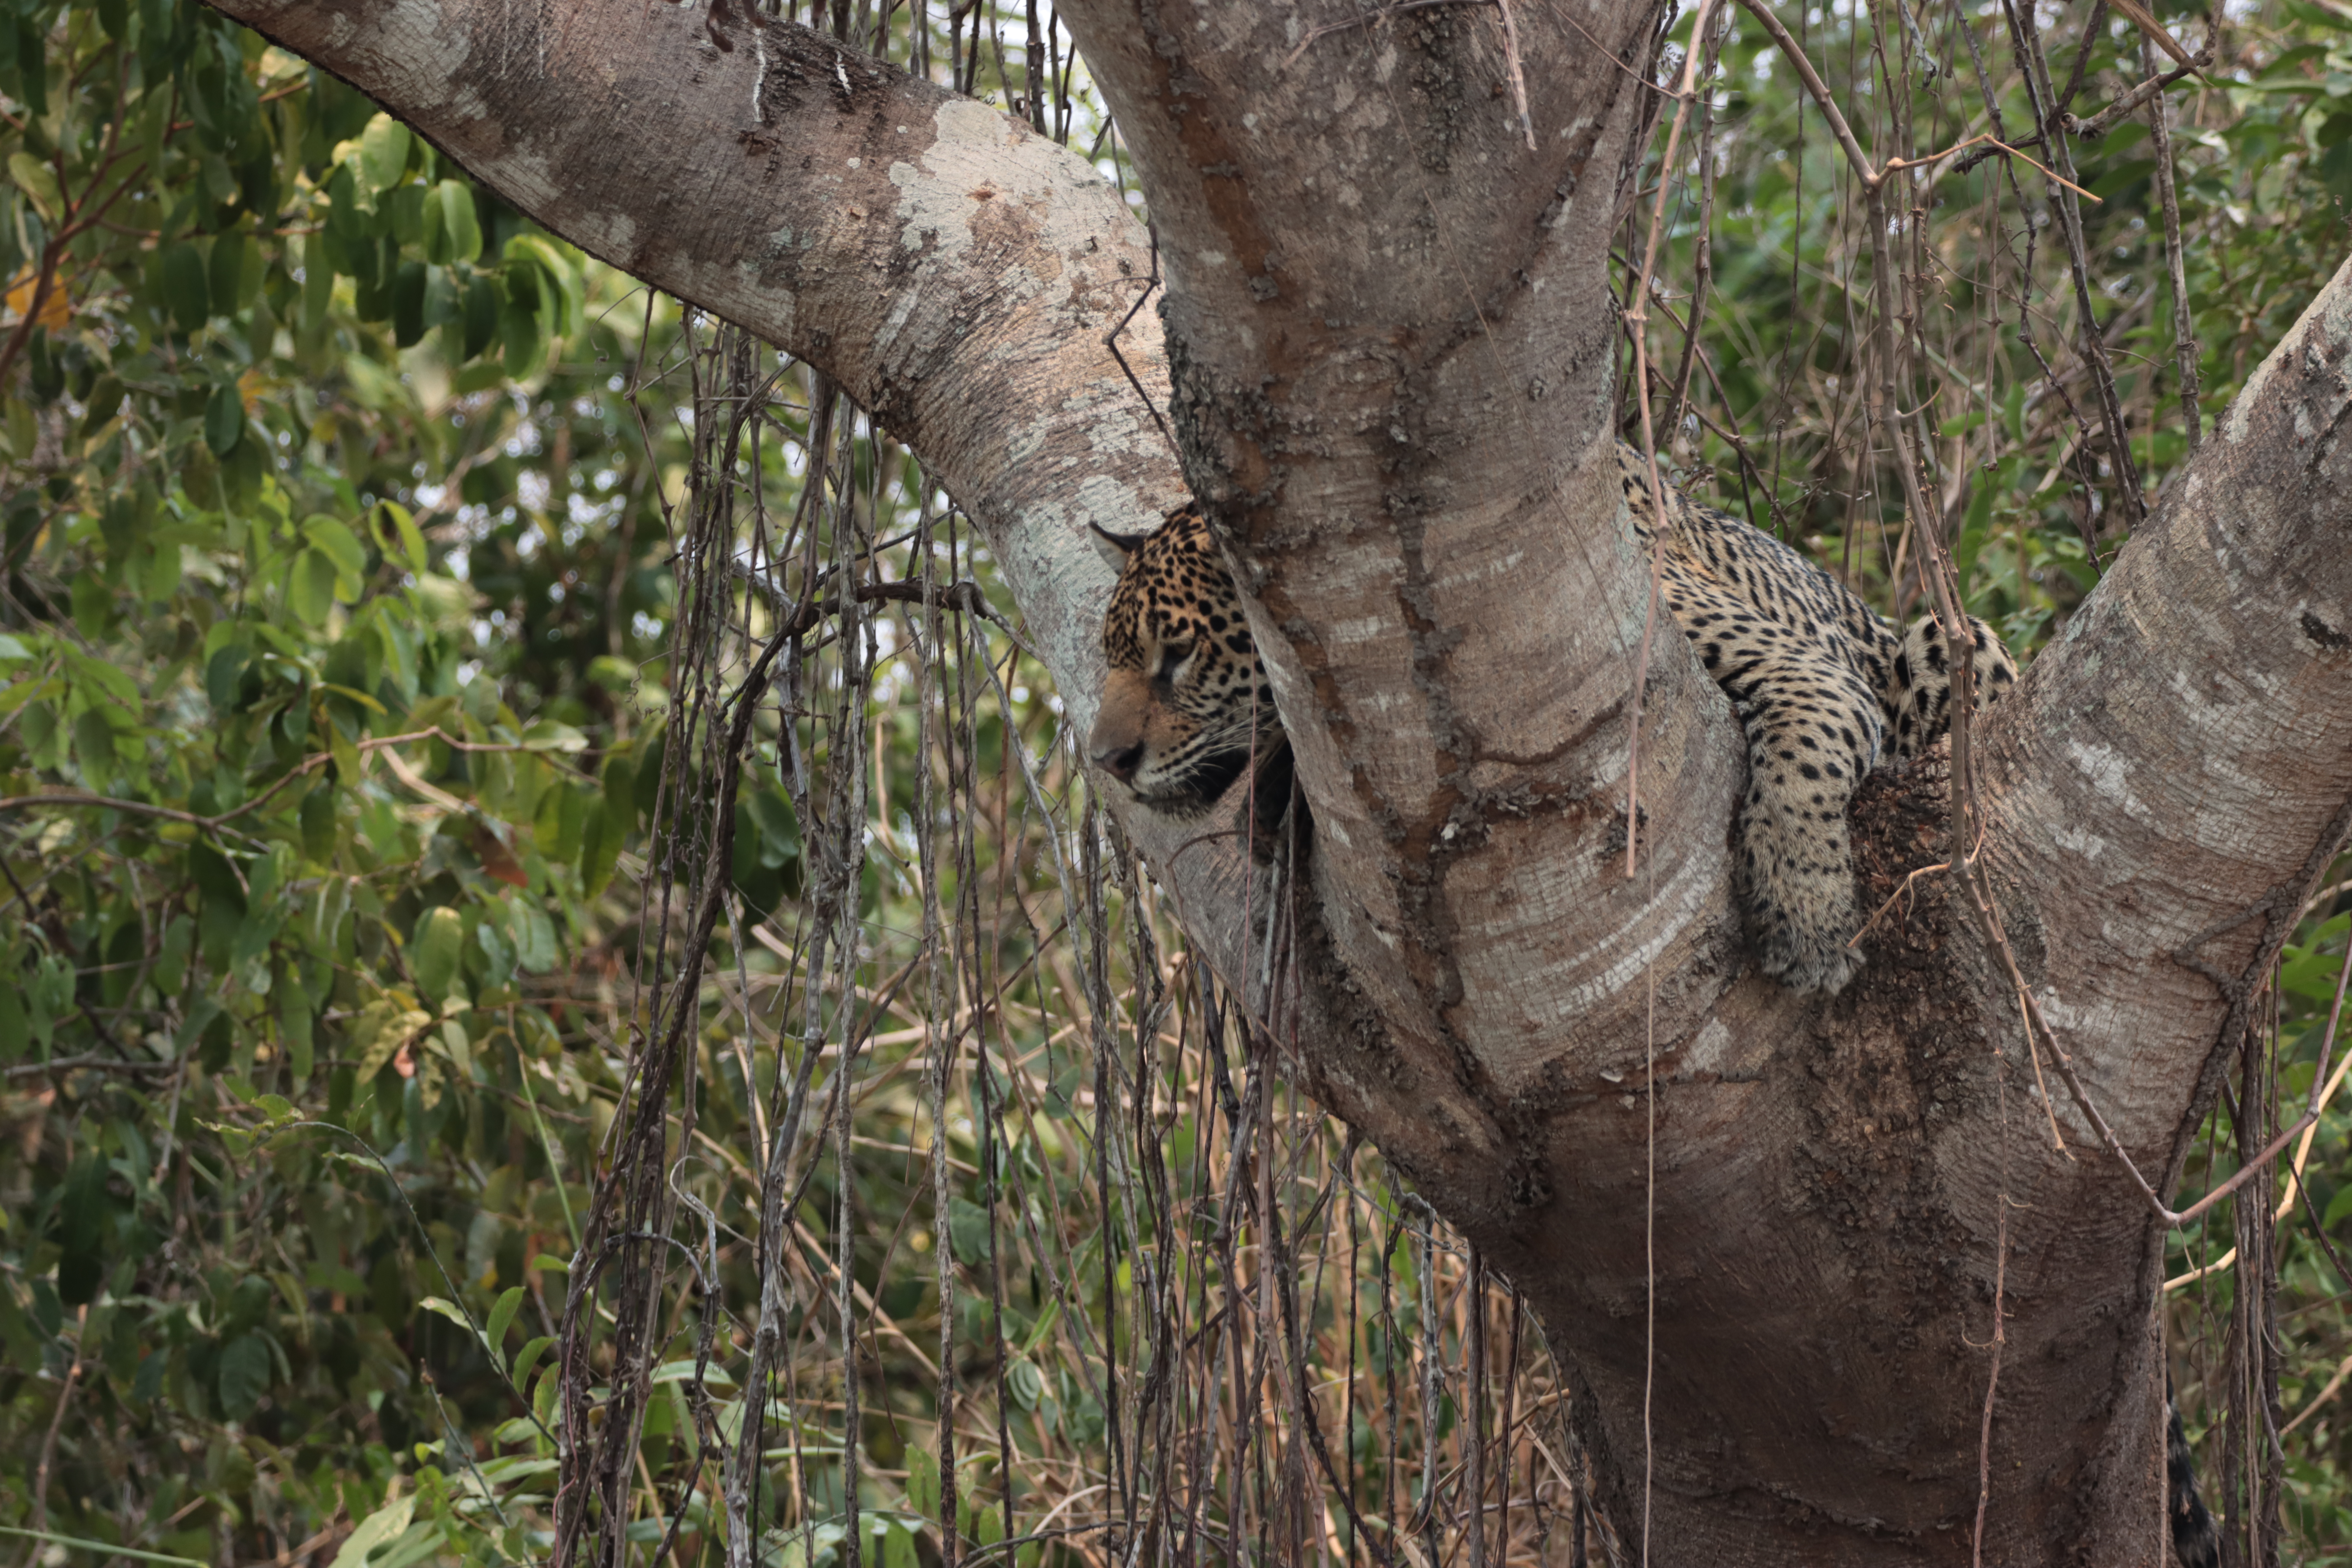
Jaguar: Medrosa